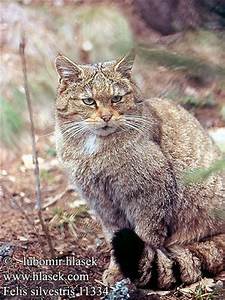
Label: cat